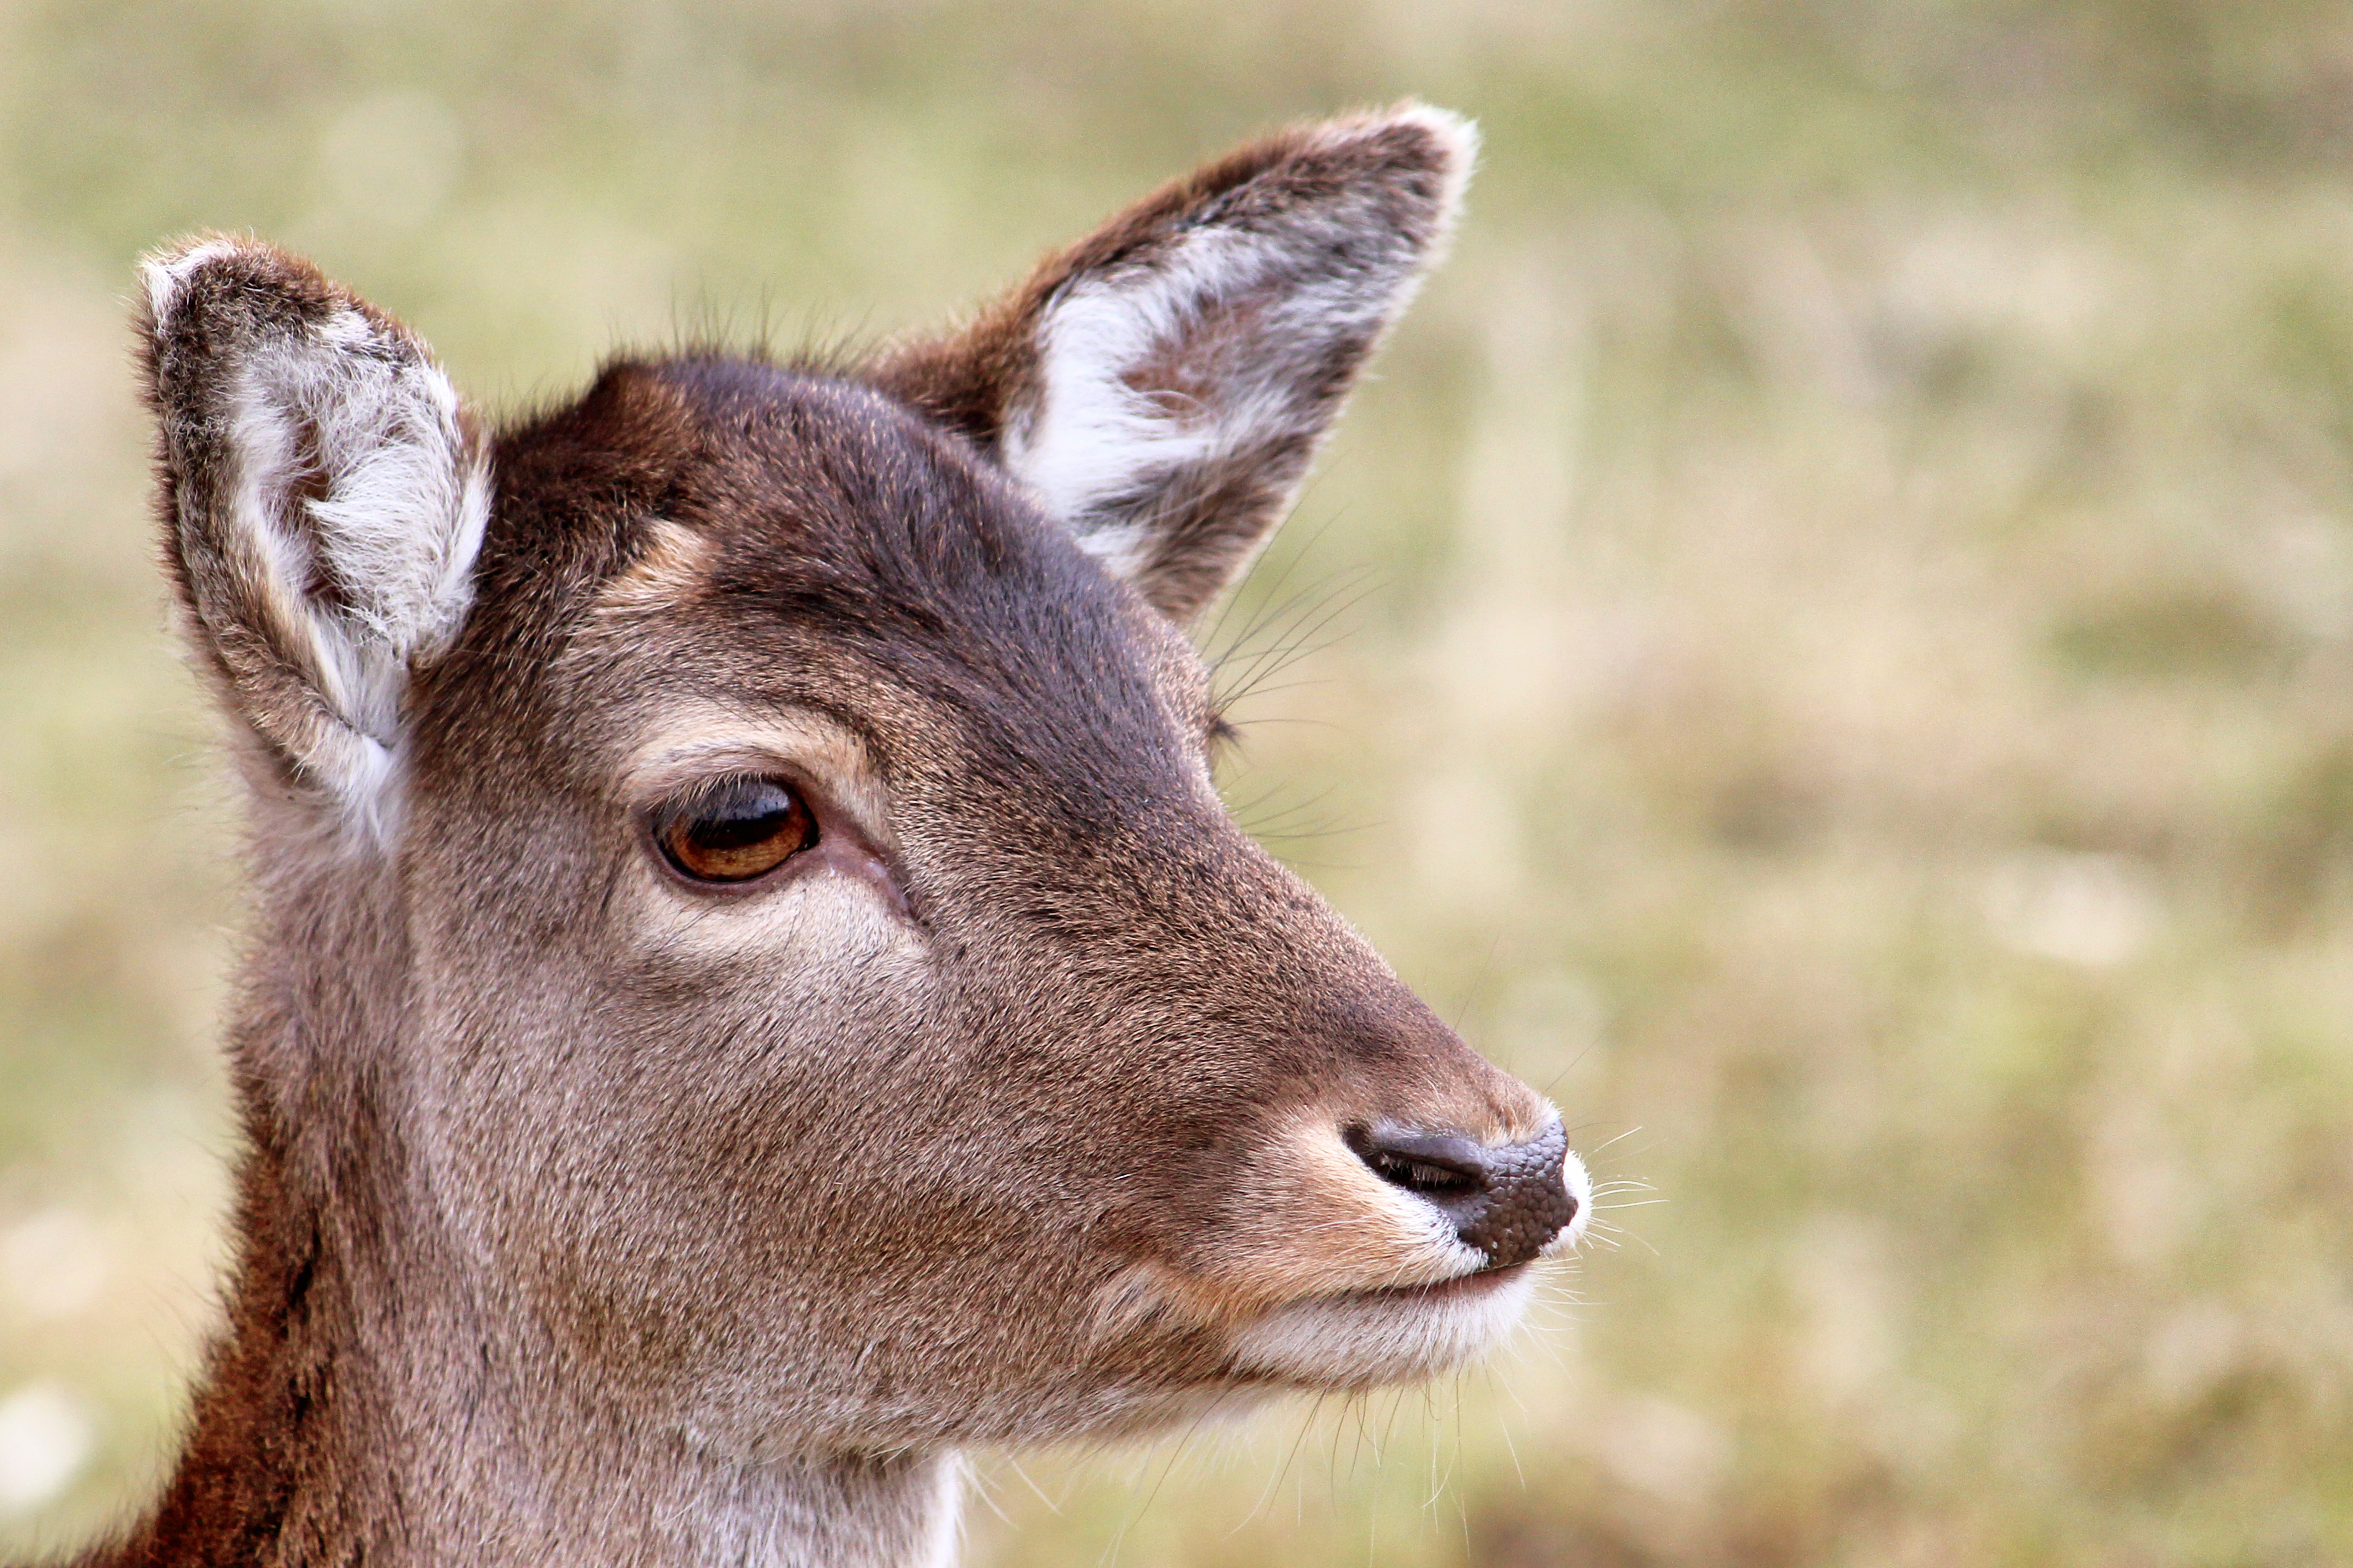
nature, forest, wildlife, deer, portrait, mammal, fauna, head, vertebrate, roe deer, fallow deer, wildlife photography, animal portrait, white tailed deer